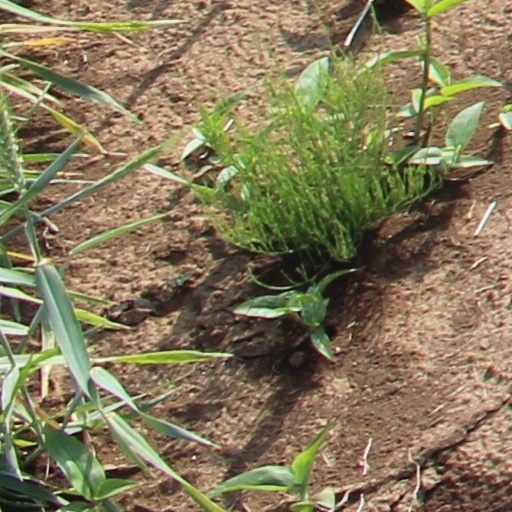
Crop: wheat